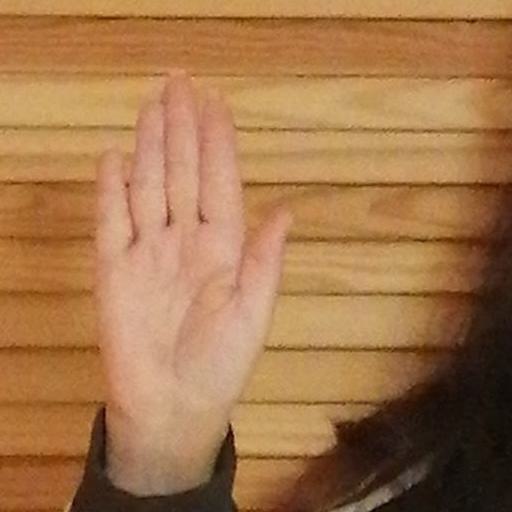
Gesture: stop